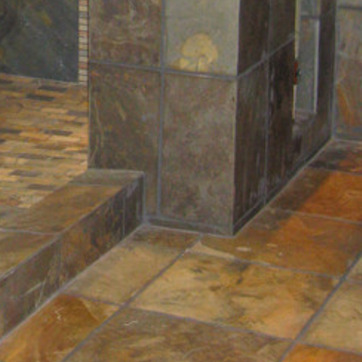
Material: tile